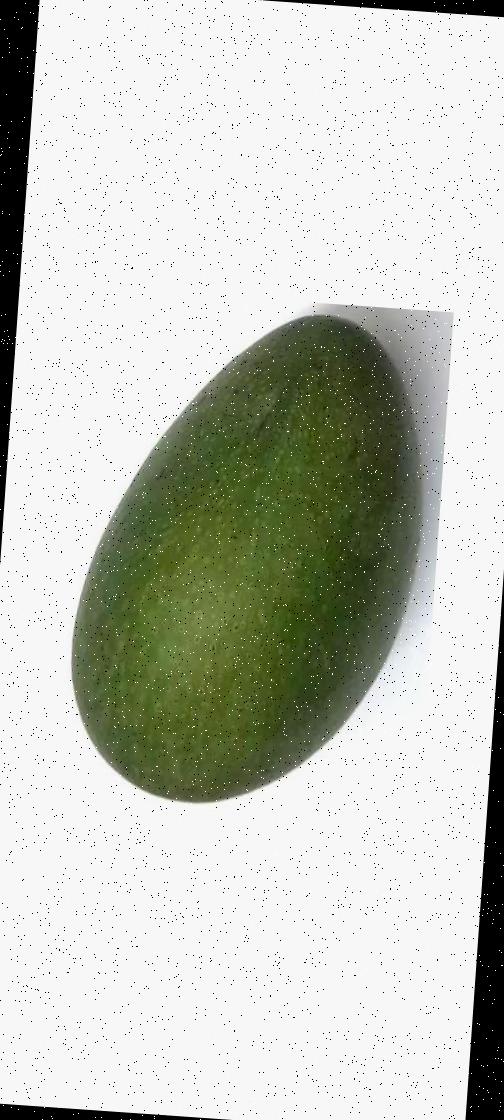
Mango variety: Ashshina Zhinuk